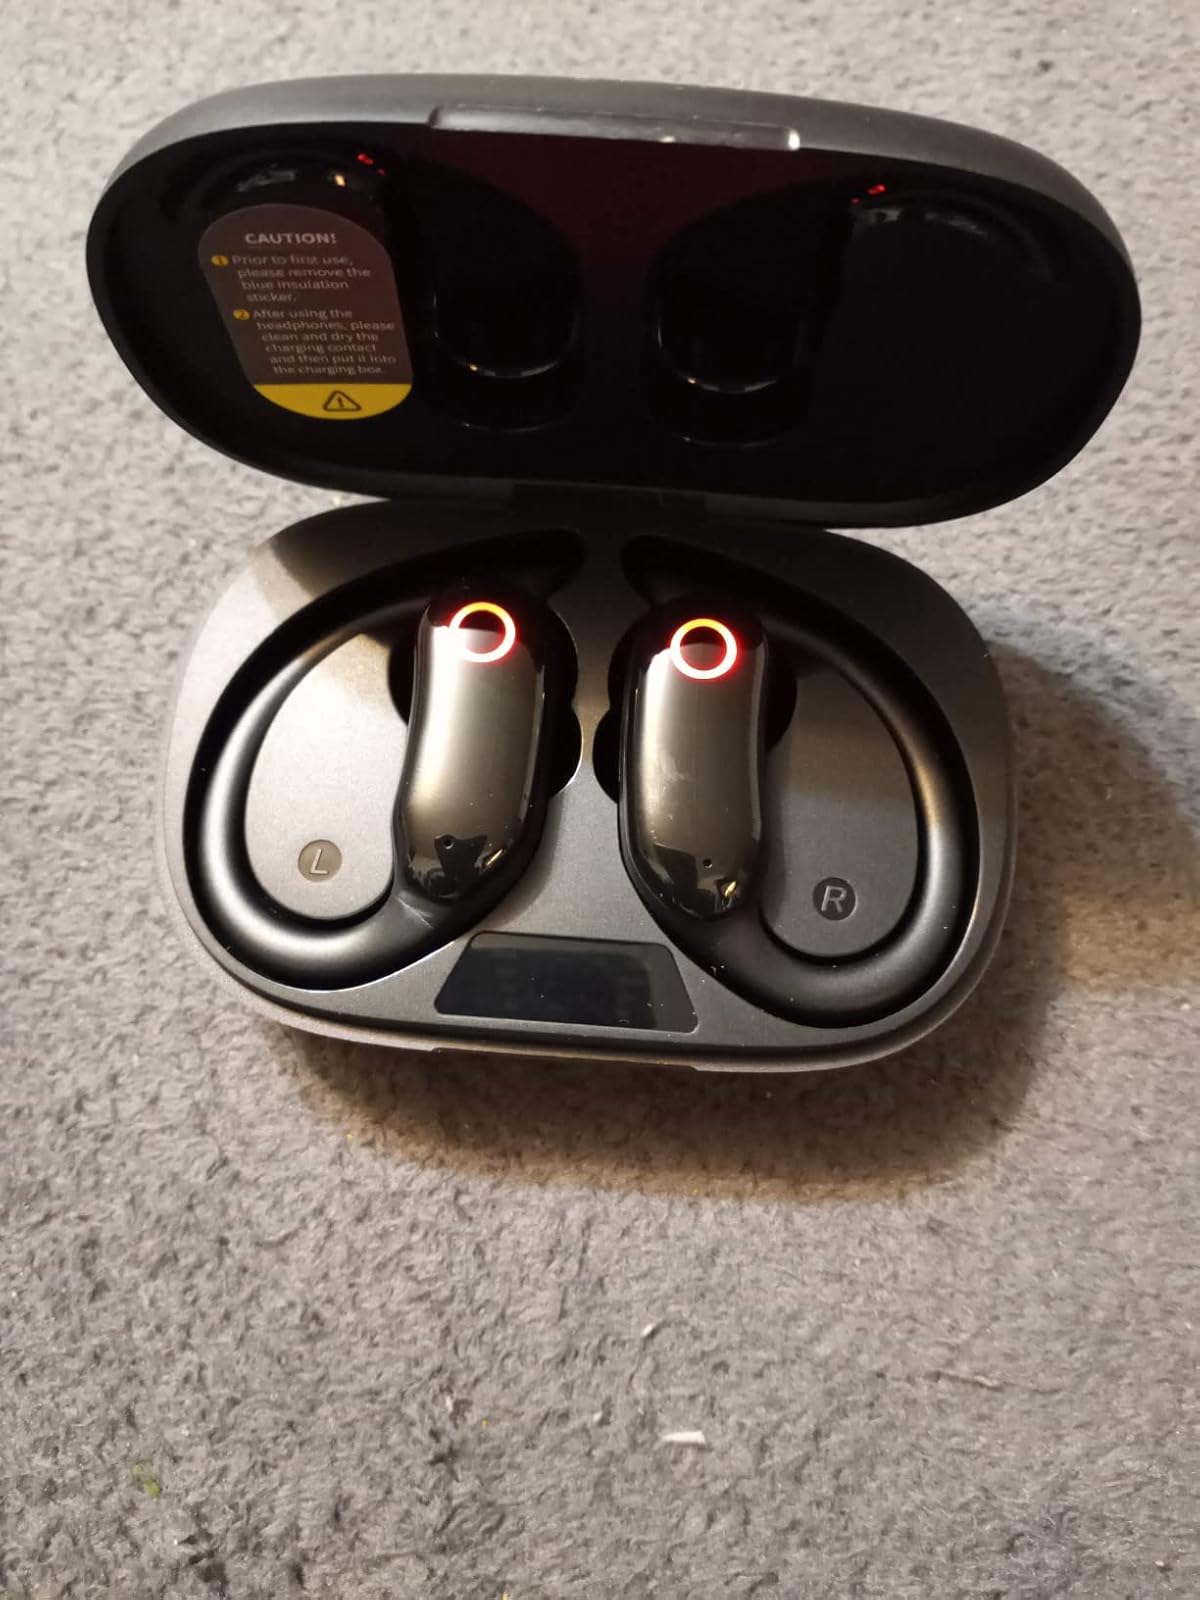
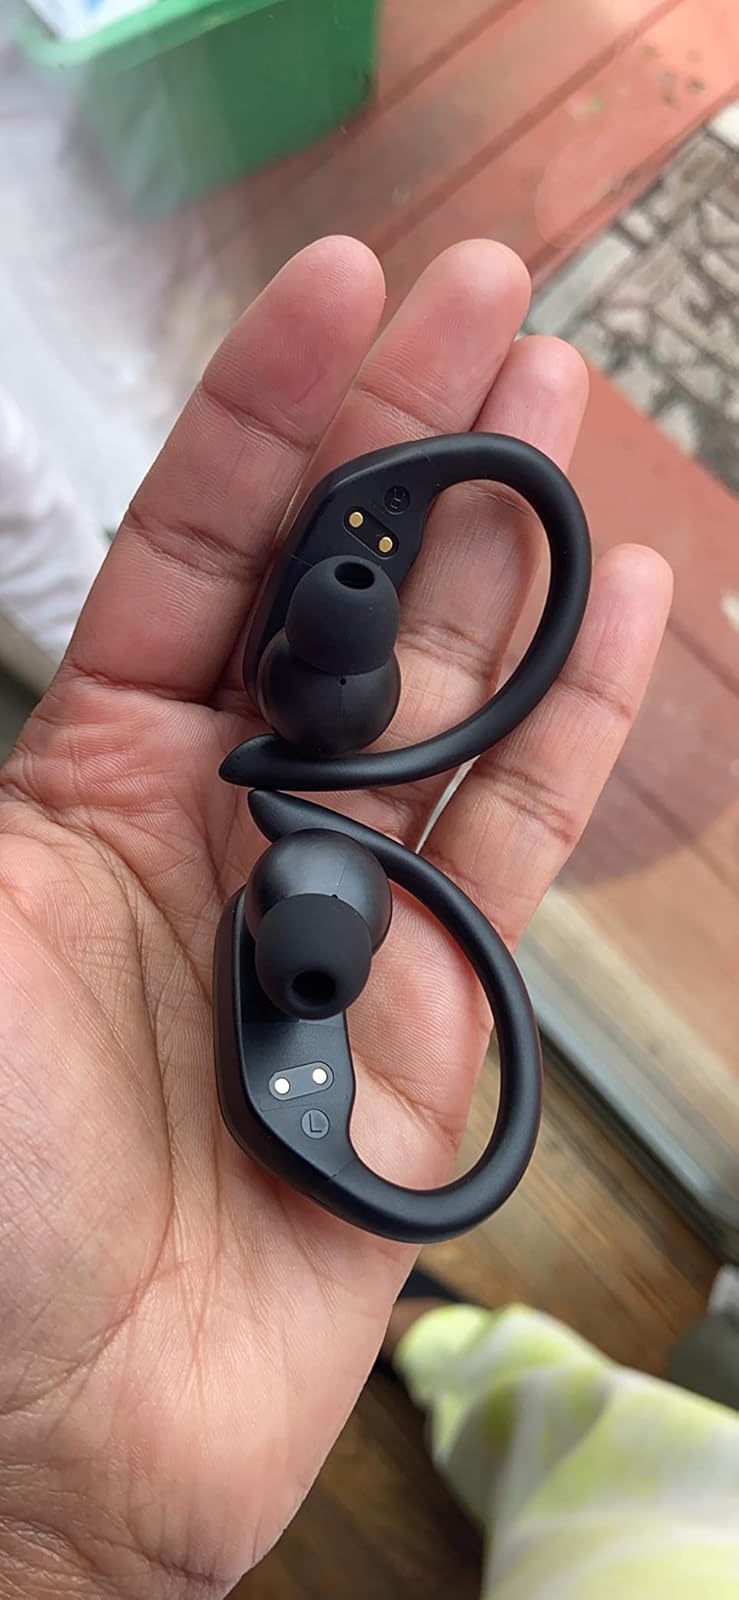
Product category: earbuds
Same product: yes